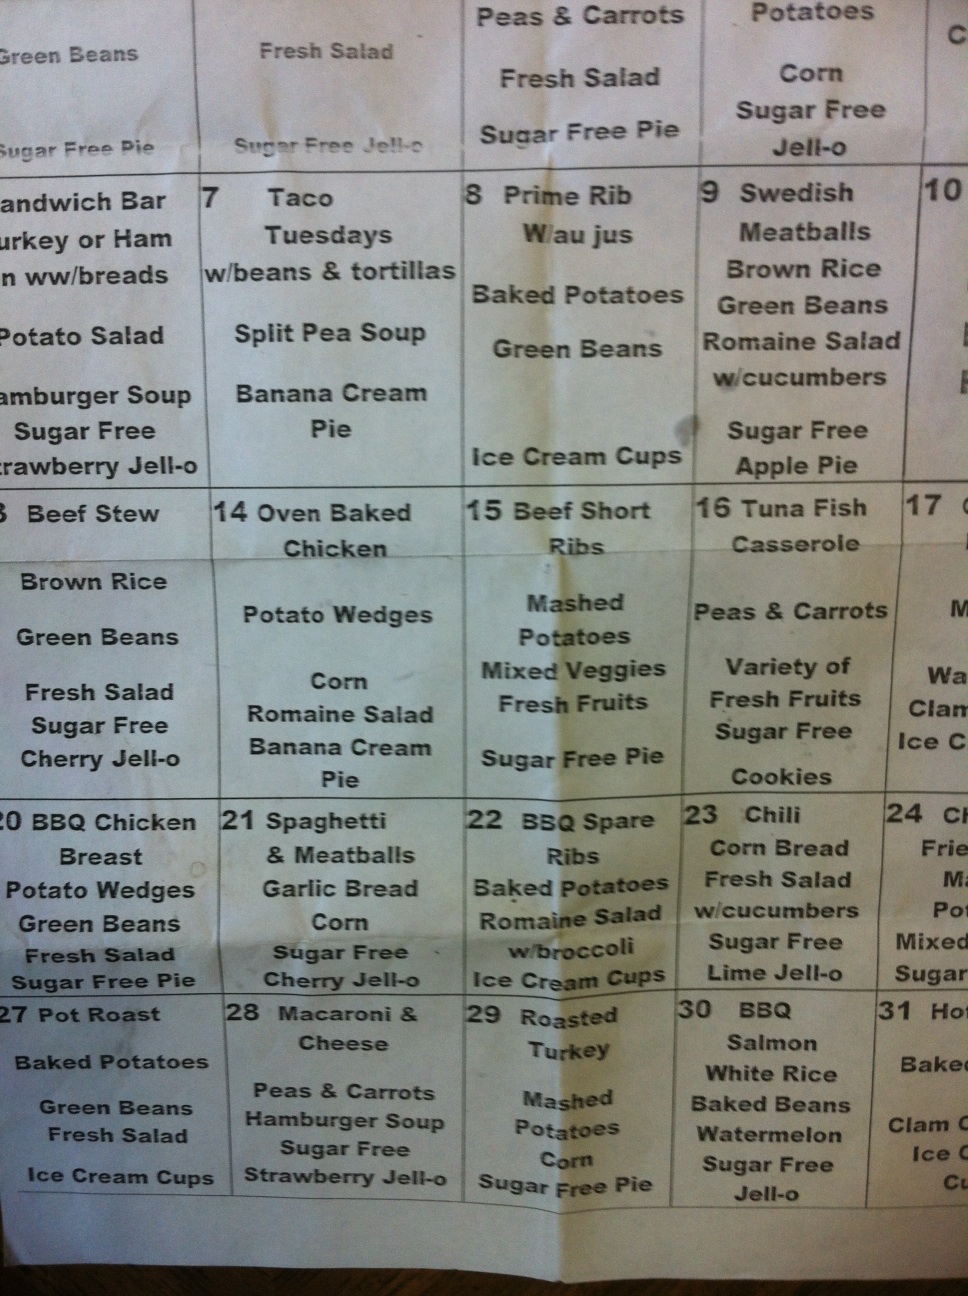Question: What's for lunch today please?
Answer: unanswerable